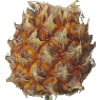
Label: Pineapple Mini 1